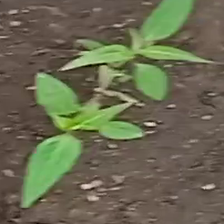
Weed species: Moti_dudhi(Euphorbia_geneculata_L)